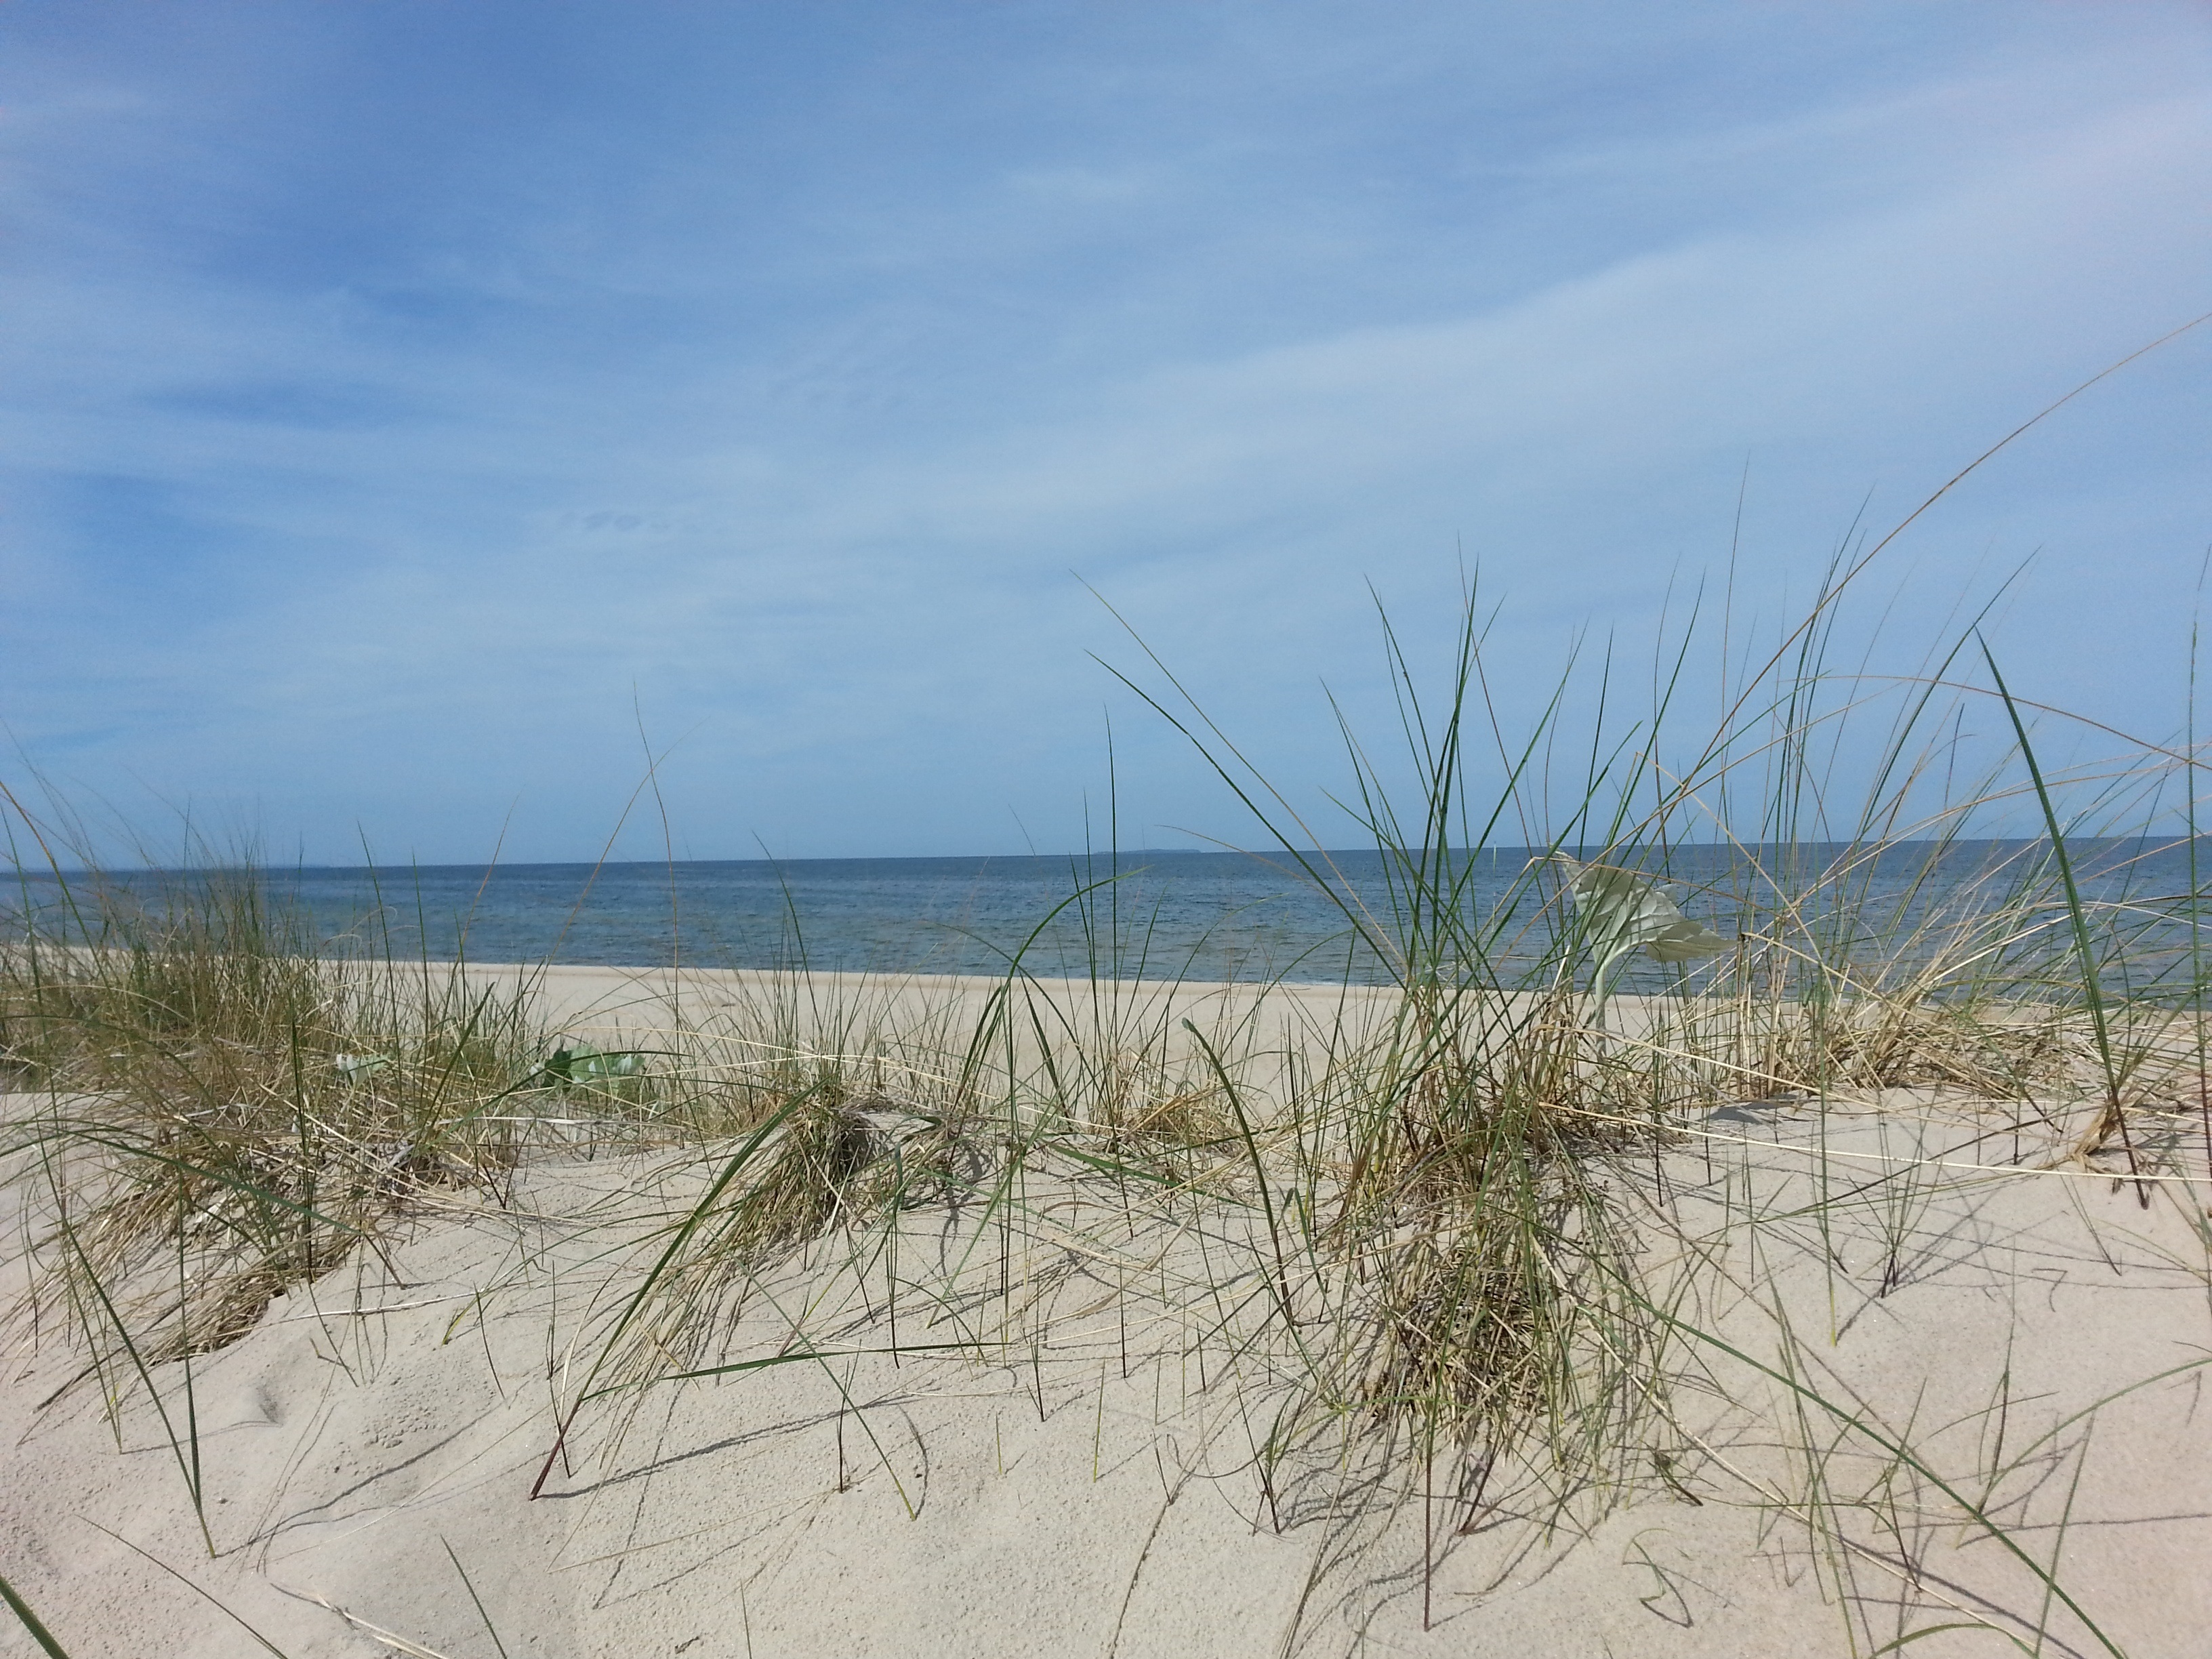
beach, sea, coast, water, sand, ocean, marsh, sun, shore, lake, wind, holiday, rest, body of water, wetland, habitat, silent, ecosystem, baltic sea, mudflat, natural environment, grass family